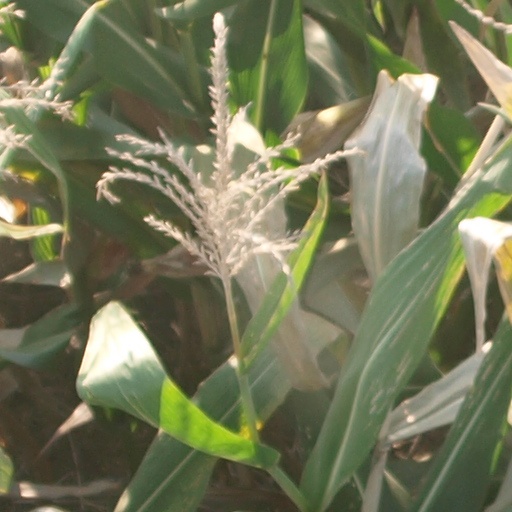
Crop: maize; corn